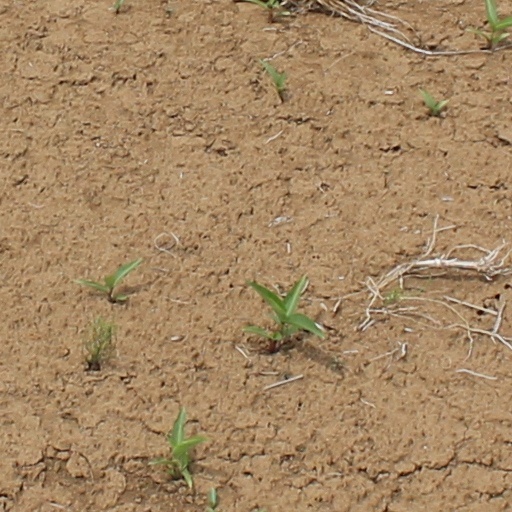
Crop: wheat